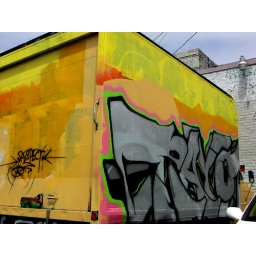
a yellow painted cargo truck with some graffiti near Los Angeles